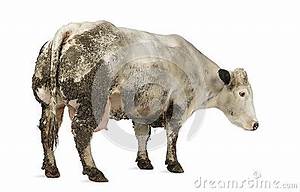
Label: cow